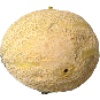
Label: Cantaloupe 2